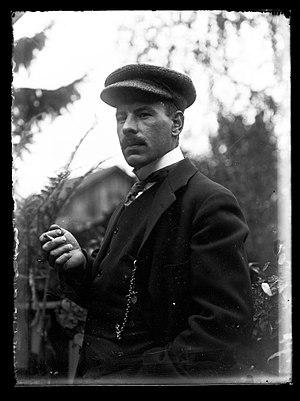
Bernhard Aström est un photographe et vétérinaire finlandais.